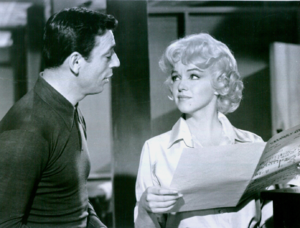
Le Milliardaire est un film musical américain de George Cukor sorti en 1960.